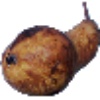
Label: pear_abate